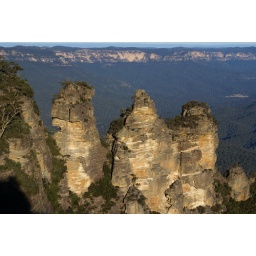
Three sisters in the blue mountains